The Expanse (TV series)

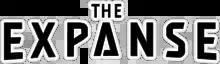

The Expanse is an American science fiction television series developed by Mark Fergus and Hawk Ostby for the Syfy network; it is based on the series of novels of the same name by James S. A. Corey. Set in a future where humanity has colonized the Solar System, it follows a disparate band of protagonists – United Nations Security Council member Chrisjen Avasarala (Shohreh Aghdashloo), cynical detective Josephus Miller (Thomas Jane), and ship's officer James Holden (Steven Strait) and his crew – as they unwittingly unravel and place themselves at the center of a conspiracy that threatens the system's fragile peace, while dealing with existential crises brought forth by newly discovered alien technology.